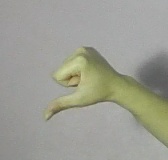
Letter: waw